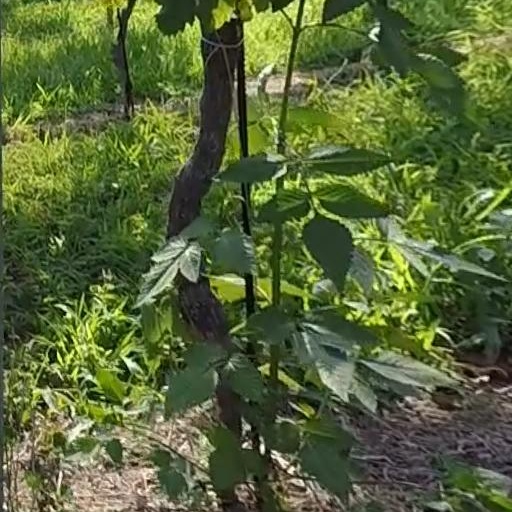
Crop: grape